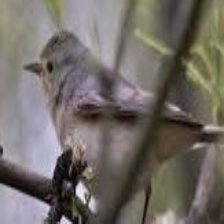
Species: VERDIN
Scientific name: AURIPARUS FLAVICEPS